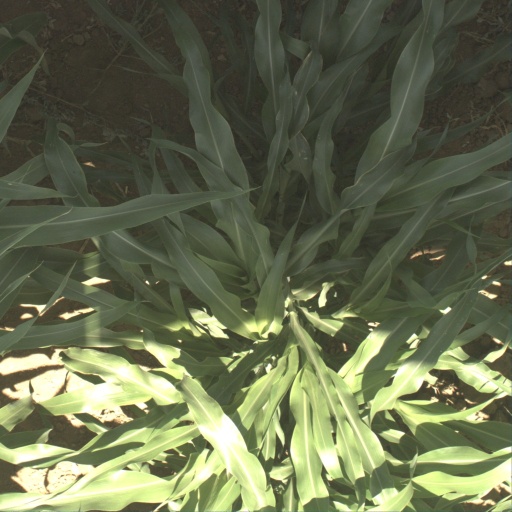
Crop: sorghum